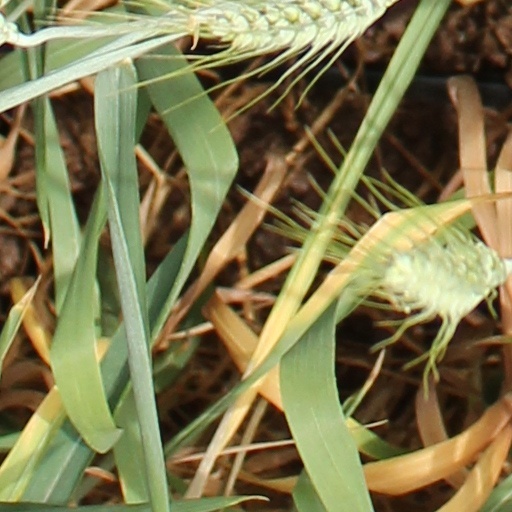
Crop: wheat